Catholic Youth Organization

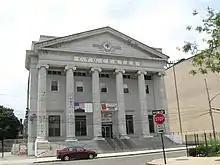
CYO building in Castleton, Staten Island

Catholic Youth Organization (CYO) is an international Catholic youth movement founded by Bishop Bernard Sheil in Chicago in 1930. It became a major factor in the development of race relations in the US Catholic Church following World War II.